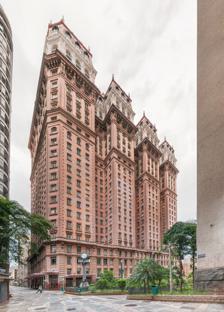
Building: Martinelli Building
Country: Brazil
Year built: 1929
Skyscraper in São Paulo, Brazil Martinelli Building Edifício Martinelli Martinelli Building Location within São Paulo Show map of São Paulo Martinelli Building Martinelli Building (Brazil) Show map of Brazil Record height Tallest in South America from 1929 ( 1929 ) to 1936 ( 1936 ) [I] Preceded by Palacio Barolo Surpassed by Kavanagh Building General information Type Office Location São Paulo , Brazil Coordinates 23°32′44″S 46°38′06.7″W / 23.54556°S 46.635194°W / -23.54556; -46.635194 Construction started 1924 ( 1924 ) Completed 1929 ( 1929 ) Inaugurated 1929 ( 1929 ) Height Roof 105 m (344 ft) Technical details Floor count 28 Design and construction Architect(s) Vilmos (William) Fillinger The Martinelli Building (in Portuguese : Edifício Martinelli ), with 28 floors, is the first skyscraper built in Brazil . Located in São Paulo , it is 105 meters tall. The building was planned in 1922 by the Italian-born entrepreneur, Giuseppe Martinelli . Construction began in 1924, and was completed in 1929. At the time of its opening, it was the tallest building in Latin America, and the largest concrete-framed building in the world. The building was completely remodeled by Mayor Olavo Setúbal from 1975 to 1979. Today, the building houses the Departments of Municipal Housing and planning, companies Emurb and Cohab-SP, the headquarters of the Association of Banks of SP, and several shops on the ground floor of the building. See also List of tallest buildings in South America List of tallest buildings in Brazil List of tallest buildings in São Paulo References ^ Williams, Richard J. (2009). Brazil: Modern Architectures in History . Reaktion Books. p. 204. ISBN 9781861896957 . External links Media related to Edifício Martinelli at Wikimedia Commons Official website (in Portuguese) O Edifício Martinelli (in Portuguese) Records Preceded by Palacio Barolo Tallest building in South America 105 m (344 ft) 1929–1947 Succeeded by Altino Arantes Building Preceded by Edificio do Jornal A Noite Tallest building in Brazil 105 m (344 ft) 1929–1947 Preceded by Sampaio Moreira Building Tallest building in São Paulo 105 m (344 ft) 1929–1947 v t e Visitor attractions in São Paulo Monuments and landmarks Bandeirantes TV Tower Beco do Pinto Latin America Memorial Marco Zero Monument to the Bandeiras Monument to the Independence of Brazil Monument to Ramos de Azevedo Obelisk of São Paulo Octávio Frias de Oliveira Bridge Buildings Altino Arantes Building Brazil Stock Exchange Butantã's House Centro Comercial Aricanduva Centro Empresarial Nações Unidas Conjunto Nacional Copan Building Itália Building Iguatemi São Paulo Júlio Prestes Station Luz Station Mappin Building Martinelli Building Matarazzo Building Municipal Market Bandeirantes Palace São Pedro Theater Municipal Theater List of tallest buildings Churches and religious sites Basilica of the Most Blessed Sacrament Imaculado Coração de Maria Church Nossa Senhora da Consolação Church Nossa Senhora do Brasil Church Ordem Terceira do Carmo Church Orthodox Metropolitan Cathedral Pátio do Colégio Santo Antônio Church São Bento Monastery São Cristóvão Church São Paulo Brazil Temple São Paulo Cathedral Temple of Solomon Museums and cultural institutions CAIXA Cultural São Paulo Carmo Planetarium Casa das Rosas Bank of Brazil Cultural Center Centro Cultural da Penha Centro Cultural e de Estudos Superiores Aúthos Pagano Ema Gordon Klabin Cultural Foundation Football Museum Immigration Museum Butantan Institute Mário de Andrade Library Memória do Bixiga Museum Museu Afro Brasil Museu Lasar Segall Museu Paulista (Ipiranga) São Paulo Museum of Art Museum of Art of the Parliament Museum of Contemporary Art Museum of Fine Arts Museum of Image and Sound Museum of Modern Art Museum of Sacred Art Museum of the Portuguese Language Oca Pavilion Industries Palace Pinacoteca do Estado Professor Aristóteles Orsini Planetarium Sala São Paulo Stadiums Allianz Parque Anhembi Convention Center Anhembi Sambadrome Arena Corinthians Canindé Stadium Morumbi Stadium Ícaro de Castro Melo Stadium Nicolau Alayon Stadium Parque São Jorge Stadium Rua Javari Stadium Estádio Universitário São Paulo Ibirapuera Auditorium Pacaembu Stadium Via Funchal Vibra São Paulo Neighborhoods and districts Aclimação Alto de Santana Bixiga Bom Retiro Brigadeiro Faria Lima Avenue Brooklin Novo Central Zone Japão Jardins Liberdade Paulista Avenue Rua 25 de Março Rua Augusta Rua Oscar Freire University of São Paulo (USP) Vila Madalena Vila Olímpia Parks and public squares Albert Löfgren State Park Beco do Batman Botanical Garden Cantareira State Park Cemitério da Consolação Ibirapuera Park Independence Park Jardim da Luz Largo da Batata Largo da Memória Parque do Carmo Parque Trianon People's Park Pico do Jaraguá Praça da República Praça da Sé Praça Roosevelt São Paulo Zoo Vale do Anhangabaú Viaduto do Chá Villa-Lobos State Park Events Anima Mundi Brazilian Grand Prix Electronic Language International Festival March for Jesus Saint Silvester Road Race São Paulo Art Biennial São Paulo Fashion Week São Paulo Gay Pride Parade São Paulo Indy 300 São Paulo International Film Festival São Paulo International Motor Show Virada Cultural v t e Skyscrapers in Brazil Balneário Camboriú Yachthouse Residence Club I & II (294 m) One Tower (290 m) Infinity Coast (234.7 m) Epic Tower (191.1 m) Millennium Palace (177.3 m) Villa Serena Home Club (164 m) São Paulo skyline in 2014. Goiânia Orion Complex Goiânia (191.5 m) HL Park Vaca Brava (173 m) João Pessoa Tour Geneve (182.3 m) Belo Horizonte Concórdia Corporate (172 m) São Paulo Platina 220 (172 m) Mirante do Vale (170 m) Figueira Altos do Tatuapé (168.2 m) Edifício Itália (165 m) Altino Arantes Building (161 m) Company Business Tower A (158 m) Centro Empresarial North Tower (158 m) E-Tower (149 m) Sede do BankBoston (145 m) Eldorado Business Tower (141 m) Edifício Santos Dumont (141 m) Edifício Copan (140 m) Plaza Centenário (139 m) Barão de Iguape Building (133 m) Martinelli Building (105 m) Rio de Janeiro Rio Sul Center (163 m) Ventura Corporate Towers (151 m) 105 Lélio Gama St. (145 m) Caixa Econômica Federal (140 m) Maringá Royal Garden (140 m) Buildings listed in order of height Building data source: Skyscraper Center See also: Category:Skyscrapers in Brazil Portals : Brazil Architecture This article about a Brazilian building or structure is a stub . You can help Wikipedia by expanding it . v t e